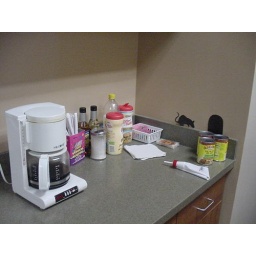
Halloween 2007 - after all, mice are perfectly at home in the kitchen :-)